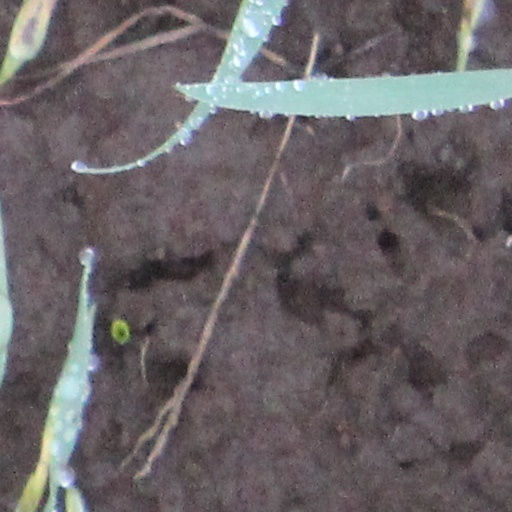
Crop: wheat